Villa Toeplitz (Varese)

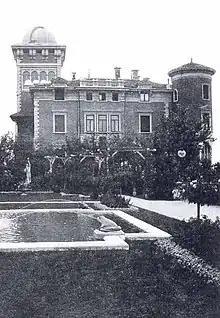
Villa Toeplitz, Varese, with the so-called "Frog fountain"

Villa Toeplitz was built on a hill in the Varese district of "Sant'Ambrogio Olona", in the centre of a complex of orchards and farm buildings. It is one of 120 villas in a municipality that has 73% of the landscape protected. The villa was created as a country residence for the German Frey family. The Varese engineer Alfredo Speroni renovated the dwelling, having designed the original nucleus of the house, which was then handed over to the Hannesen family. In 1914 the founder of Banca Commerciale Italiana, Giuseppe Toeplitz, bought the building and it subsequently became known as Villa Toeplitz.